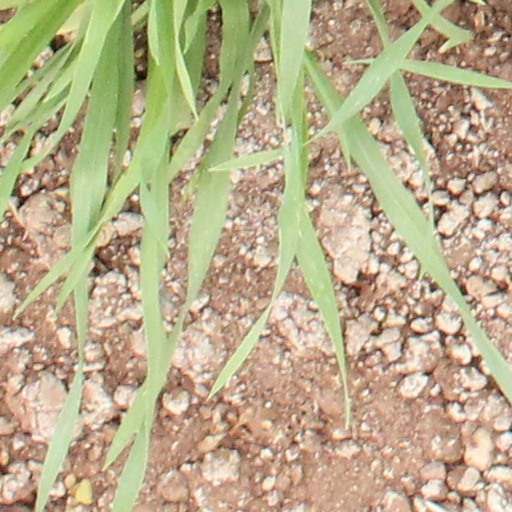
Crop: wheat